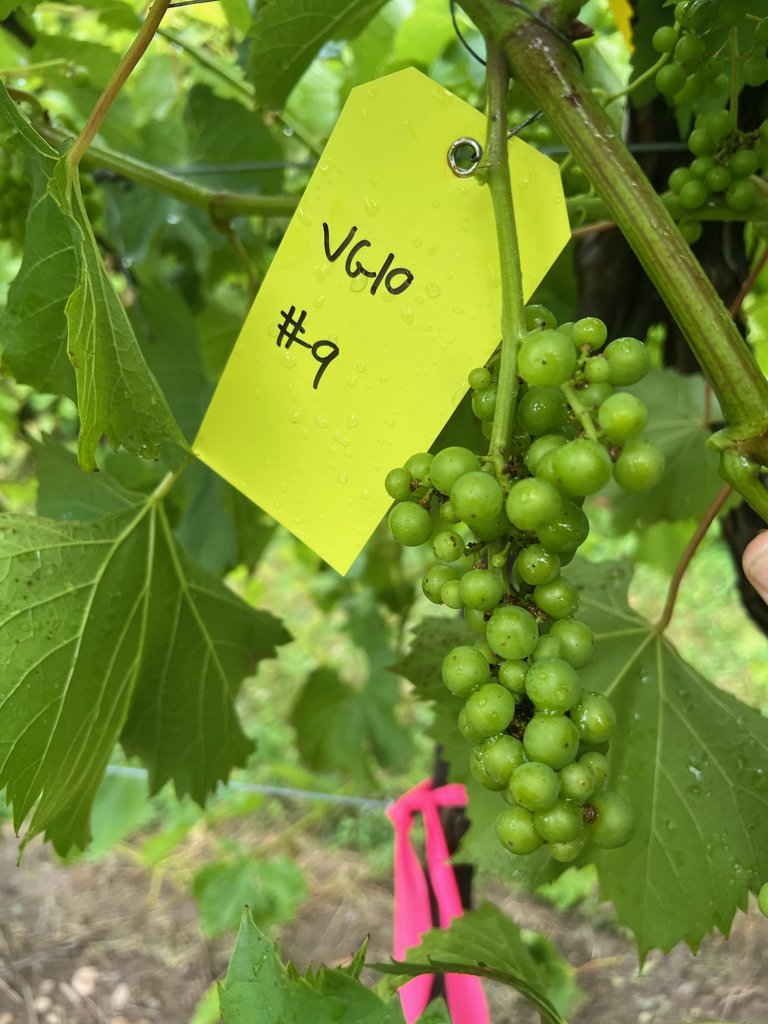
Berries visible: 76
Grape clusters: 2